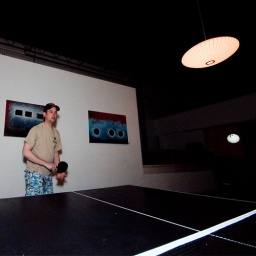
A friend has a ping pong table in the office where he works. Bonus!